Atlanta Braves tomahawk chop and name controversy

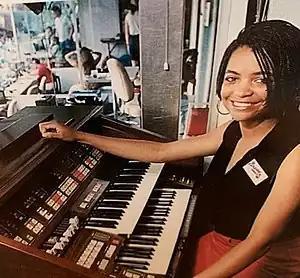
Braves organist Carolyn King was credited with originating the tomahawk song in 1991.

The tomahawk chop originated at Florida State and was adopted by fans of the Atlanta Braves in 1991. Carolyn King, the Braves' organist, stated she wasn't influenced by Florida State. She had played the "tomahawk song" during most at-bats for a few seasons, but it finally caught on with Braves fans when the team started winning. The usage of foam tomahawks led to criticism from Native American groups that it was "demeaning" to them and calls for them to be banned. In response, the Braves' public relations director said that it was "a proud expression of unification and family". King, who did not understand the political ramifications, approached one of the Native American chiefs who were protesting. The chief told her that leaving her job as an organist would not change anything and that if she left, "they'll find someone else to play".